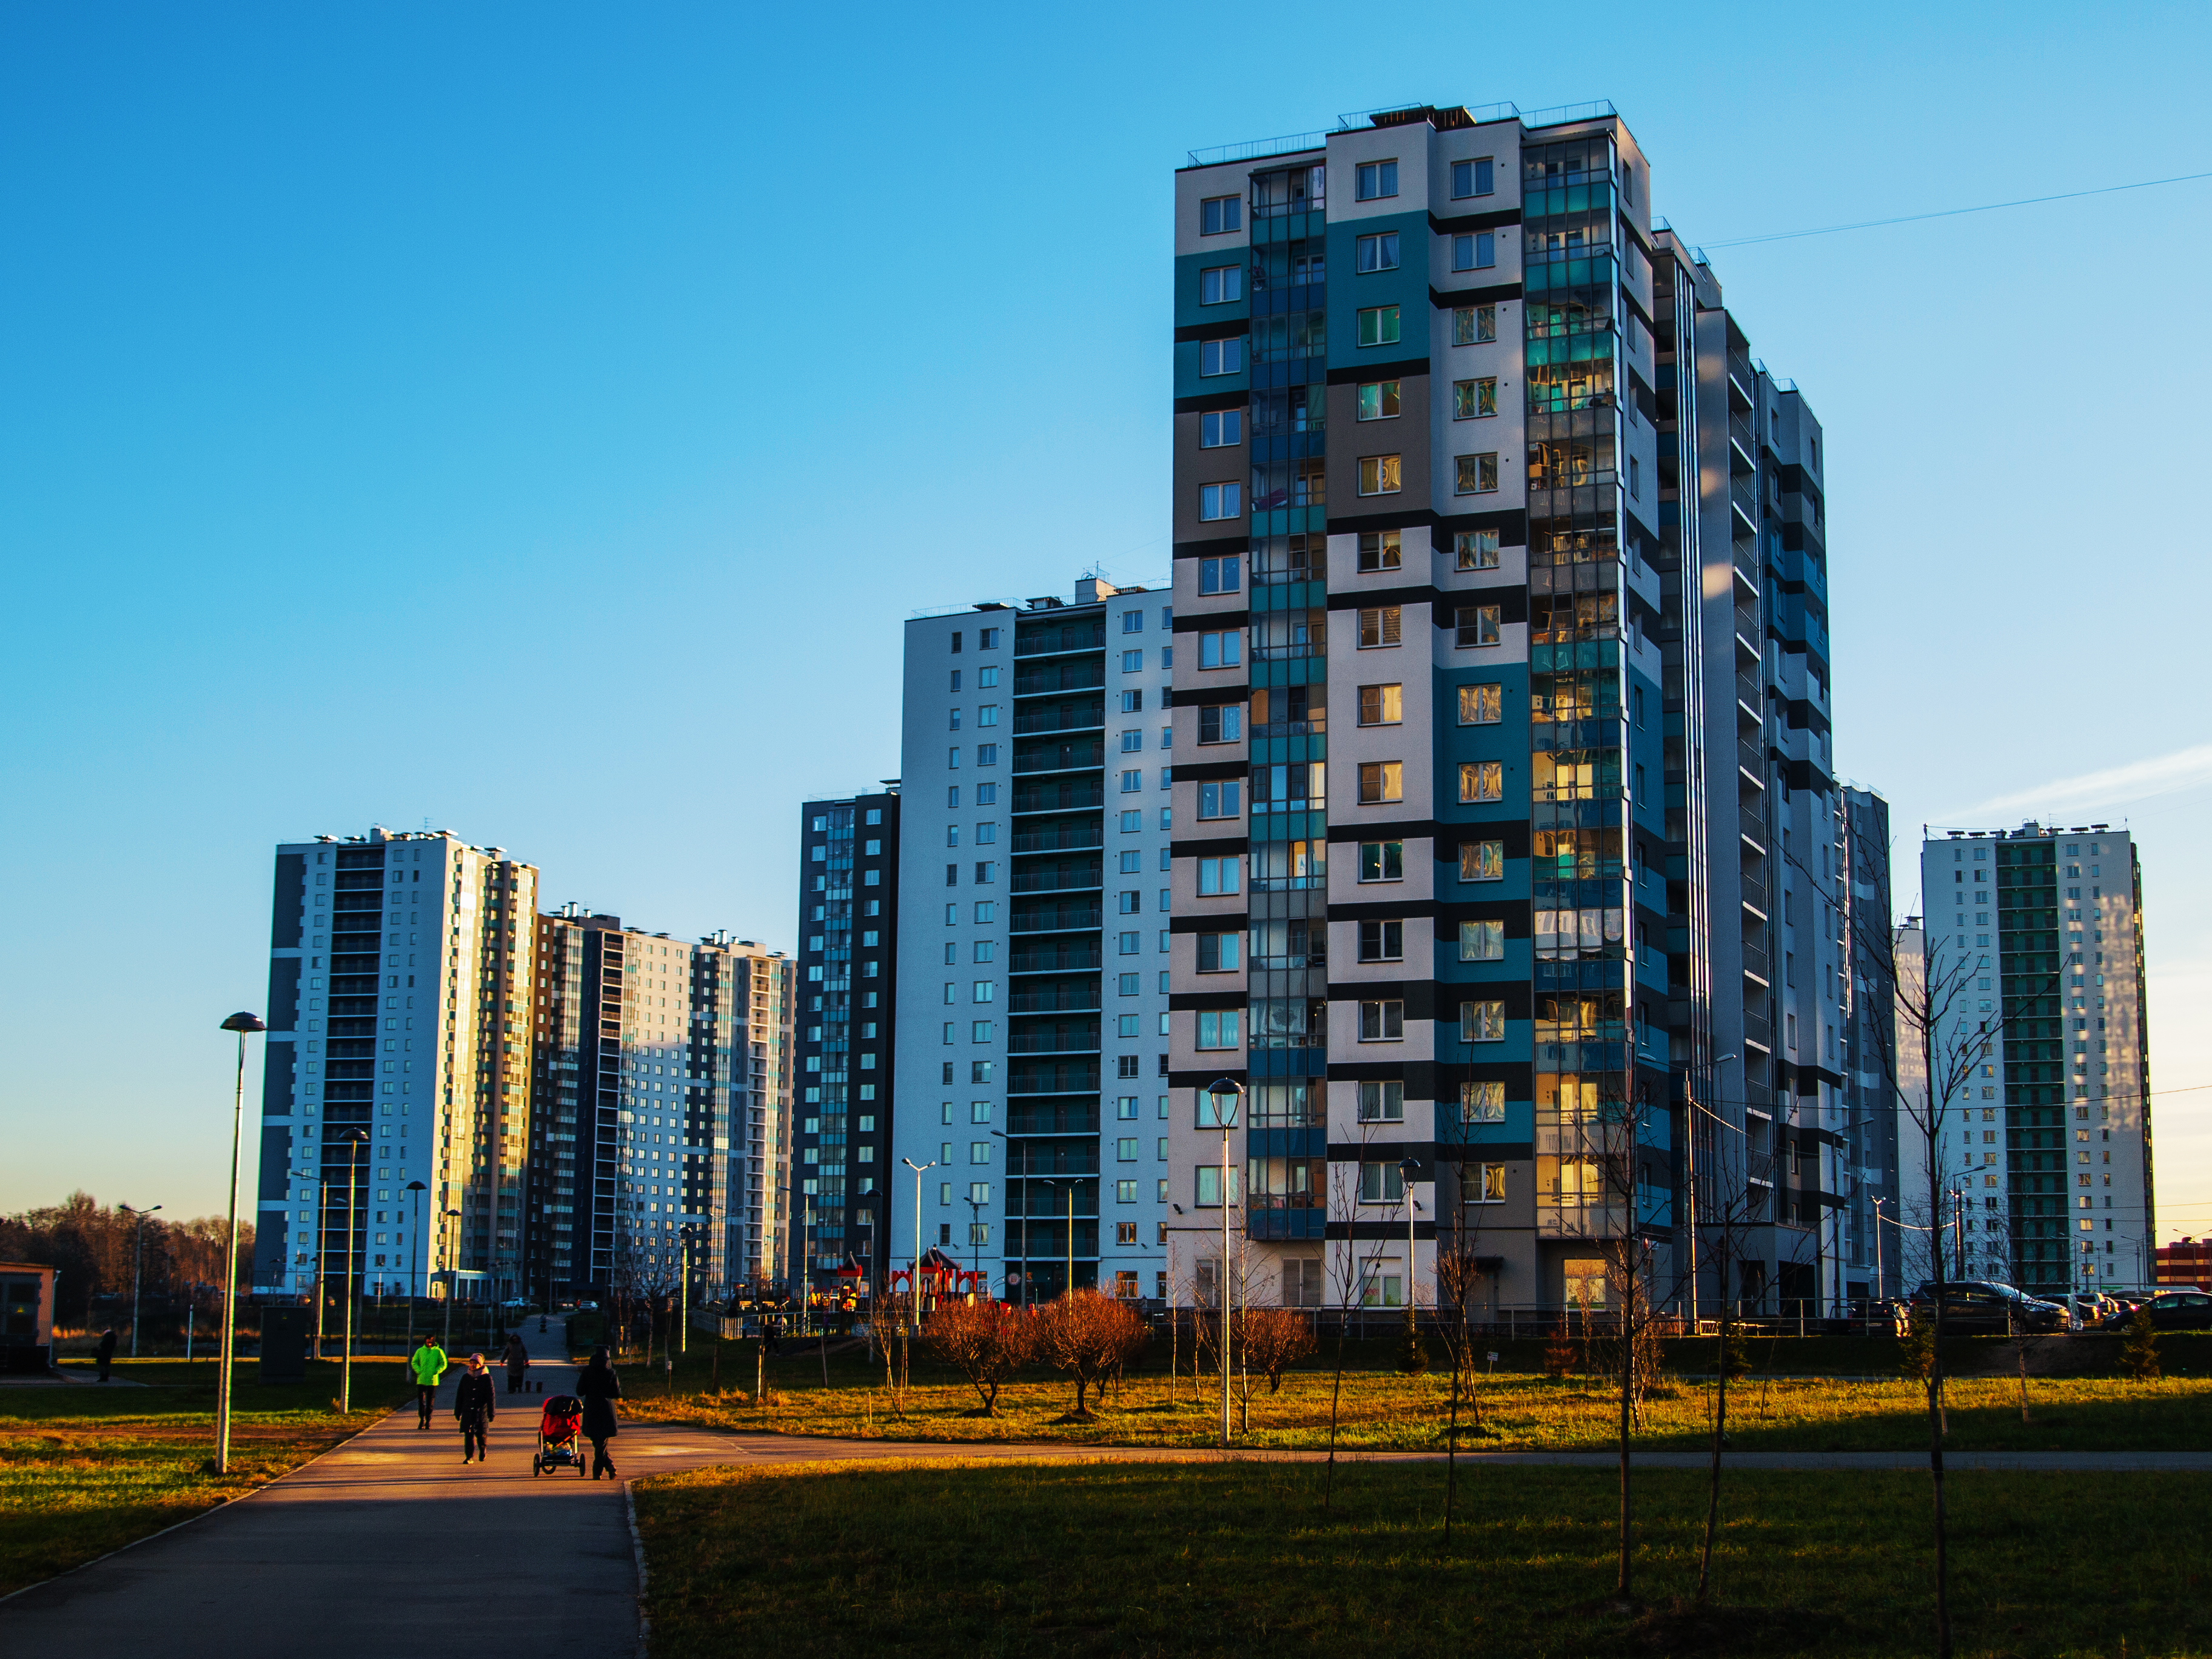
images, sky, building, plant, cloud, skyscraper, window, urban design, tower block, neighbourhood, tree, residential area, house, condominium, cityscape, real estate, facade, tower, commercial building, metropolis, city, street light, grass, mixed use, apartment, headquarters, evening, suburb, downtown, home, dusk, landscape, reflection, skyline, night, corporate headquarters, road, horizon, street, estate